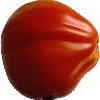
Label: Tomato 1